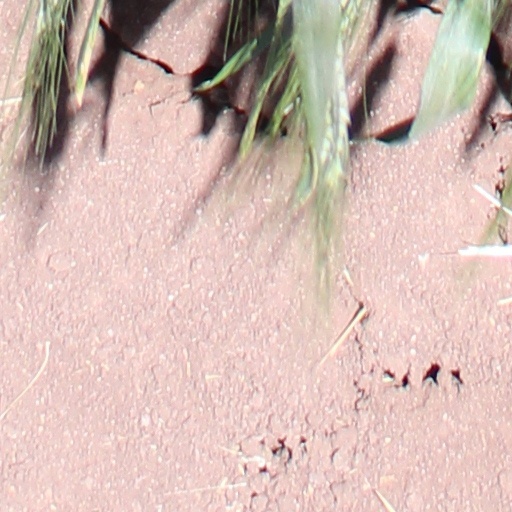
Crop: wheat